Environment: real
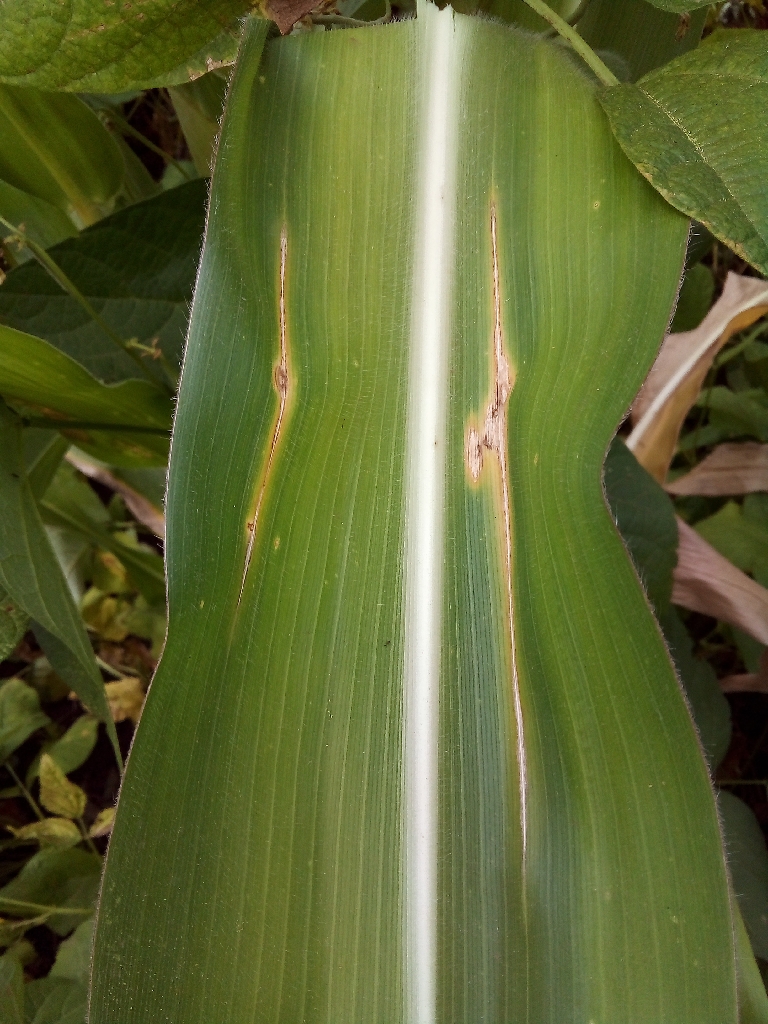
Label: northern_corn_leaf_blight